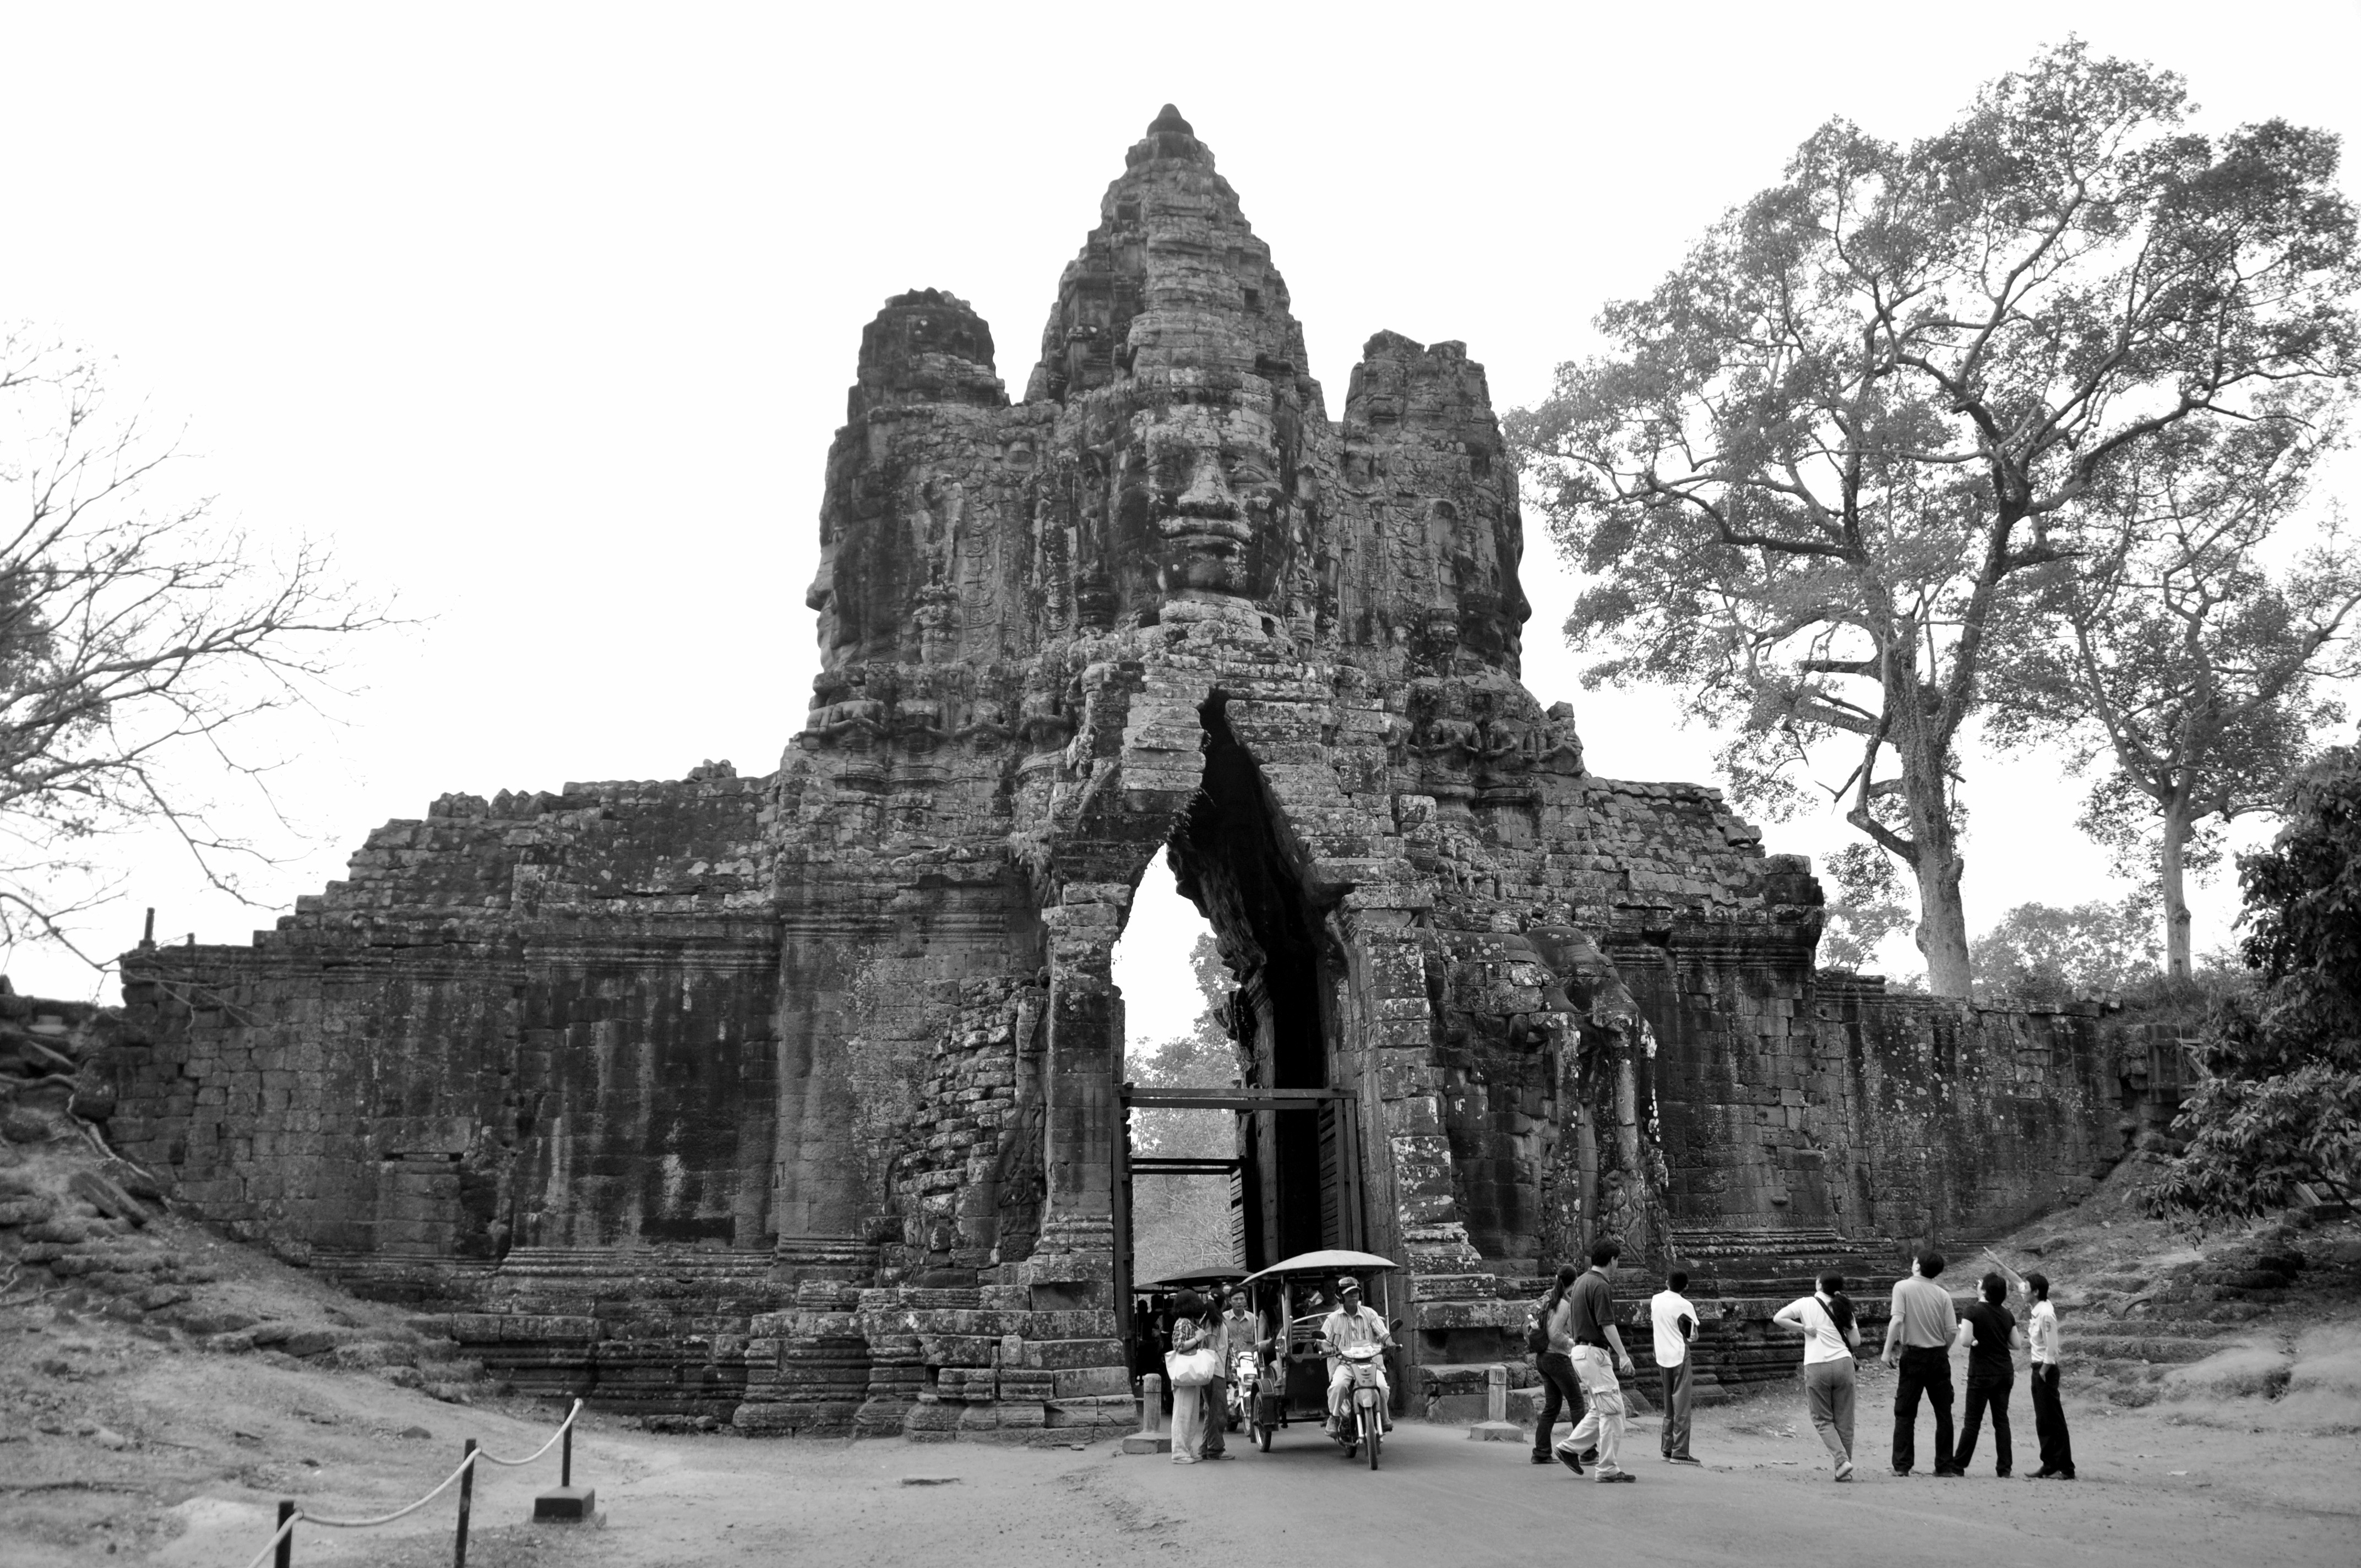
black and white, building, monument, asia, chapel, monochrome, place of worship, sculpture, temple, ruins, cambodia, monastery, history, angkor wat, historically, angkor, khmer, unesco world heritage, temple complex, historic site, monochrome photography, ancient history